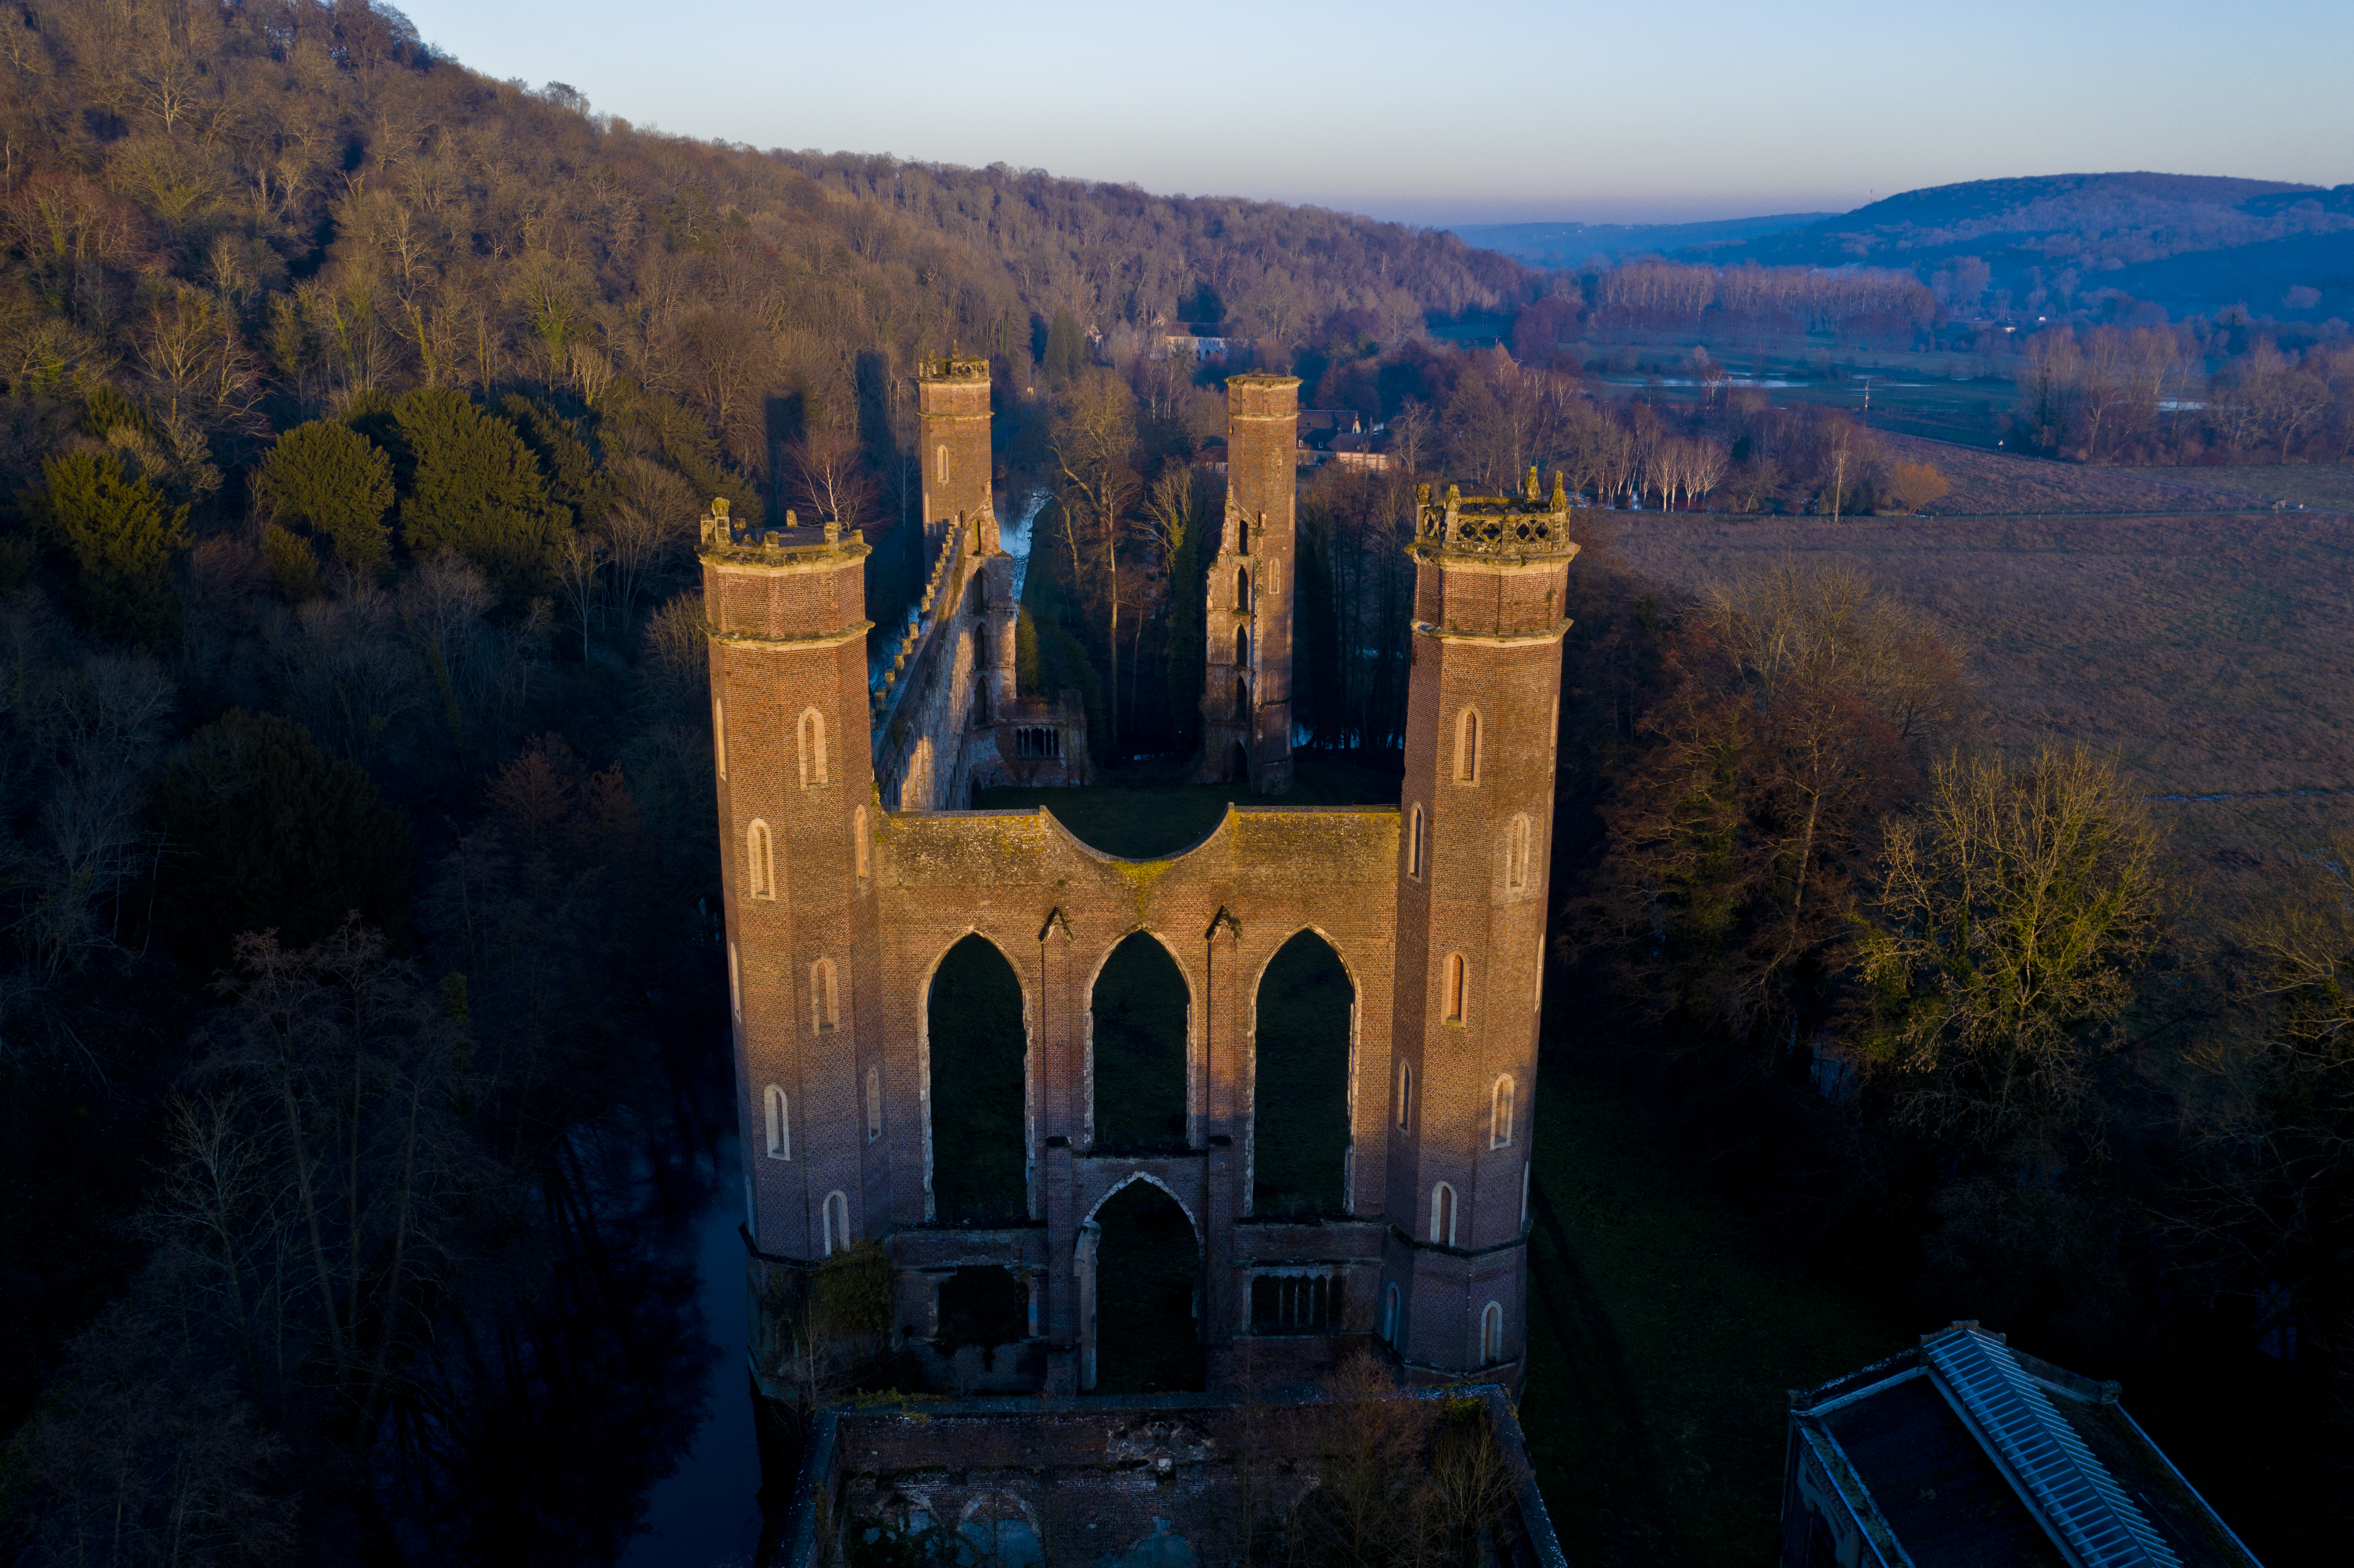
drone, aerial, photo, photography, cathedral, factory, sunset, sunset lover, sun, sky, fog, abandoned, alone, deserted, derelict, forsaken, disused, outdated, antiquated, bygone, castoff, explore, exploration, work, spinning, mill, minster, waste, ruins, old, ancient, past, antique, vintage, forest, wood, trees, nature, landscape, landmark, castle, architecture, building, tree, aerial photography, history, medieval architecture, evening, abbey, middle ages, hill, historic site, city, chateau, house, dusk, mountain, ancient history, terrain